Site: brandenburg
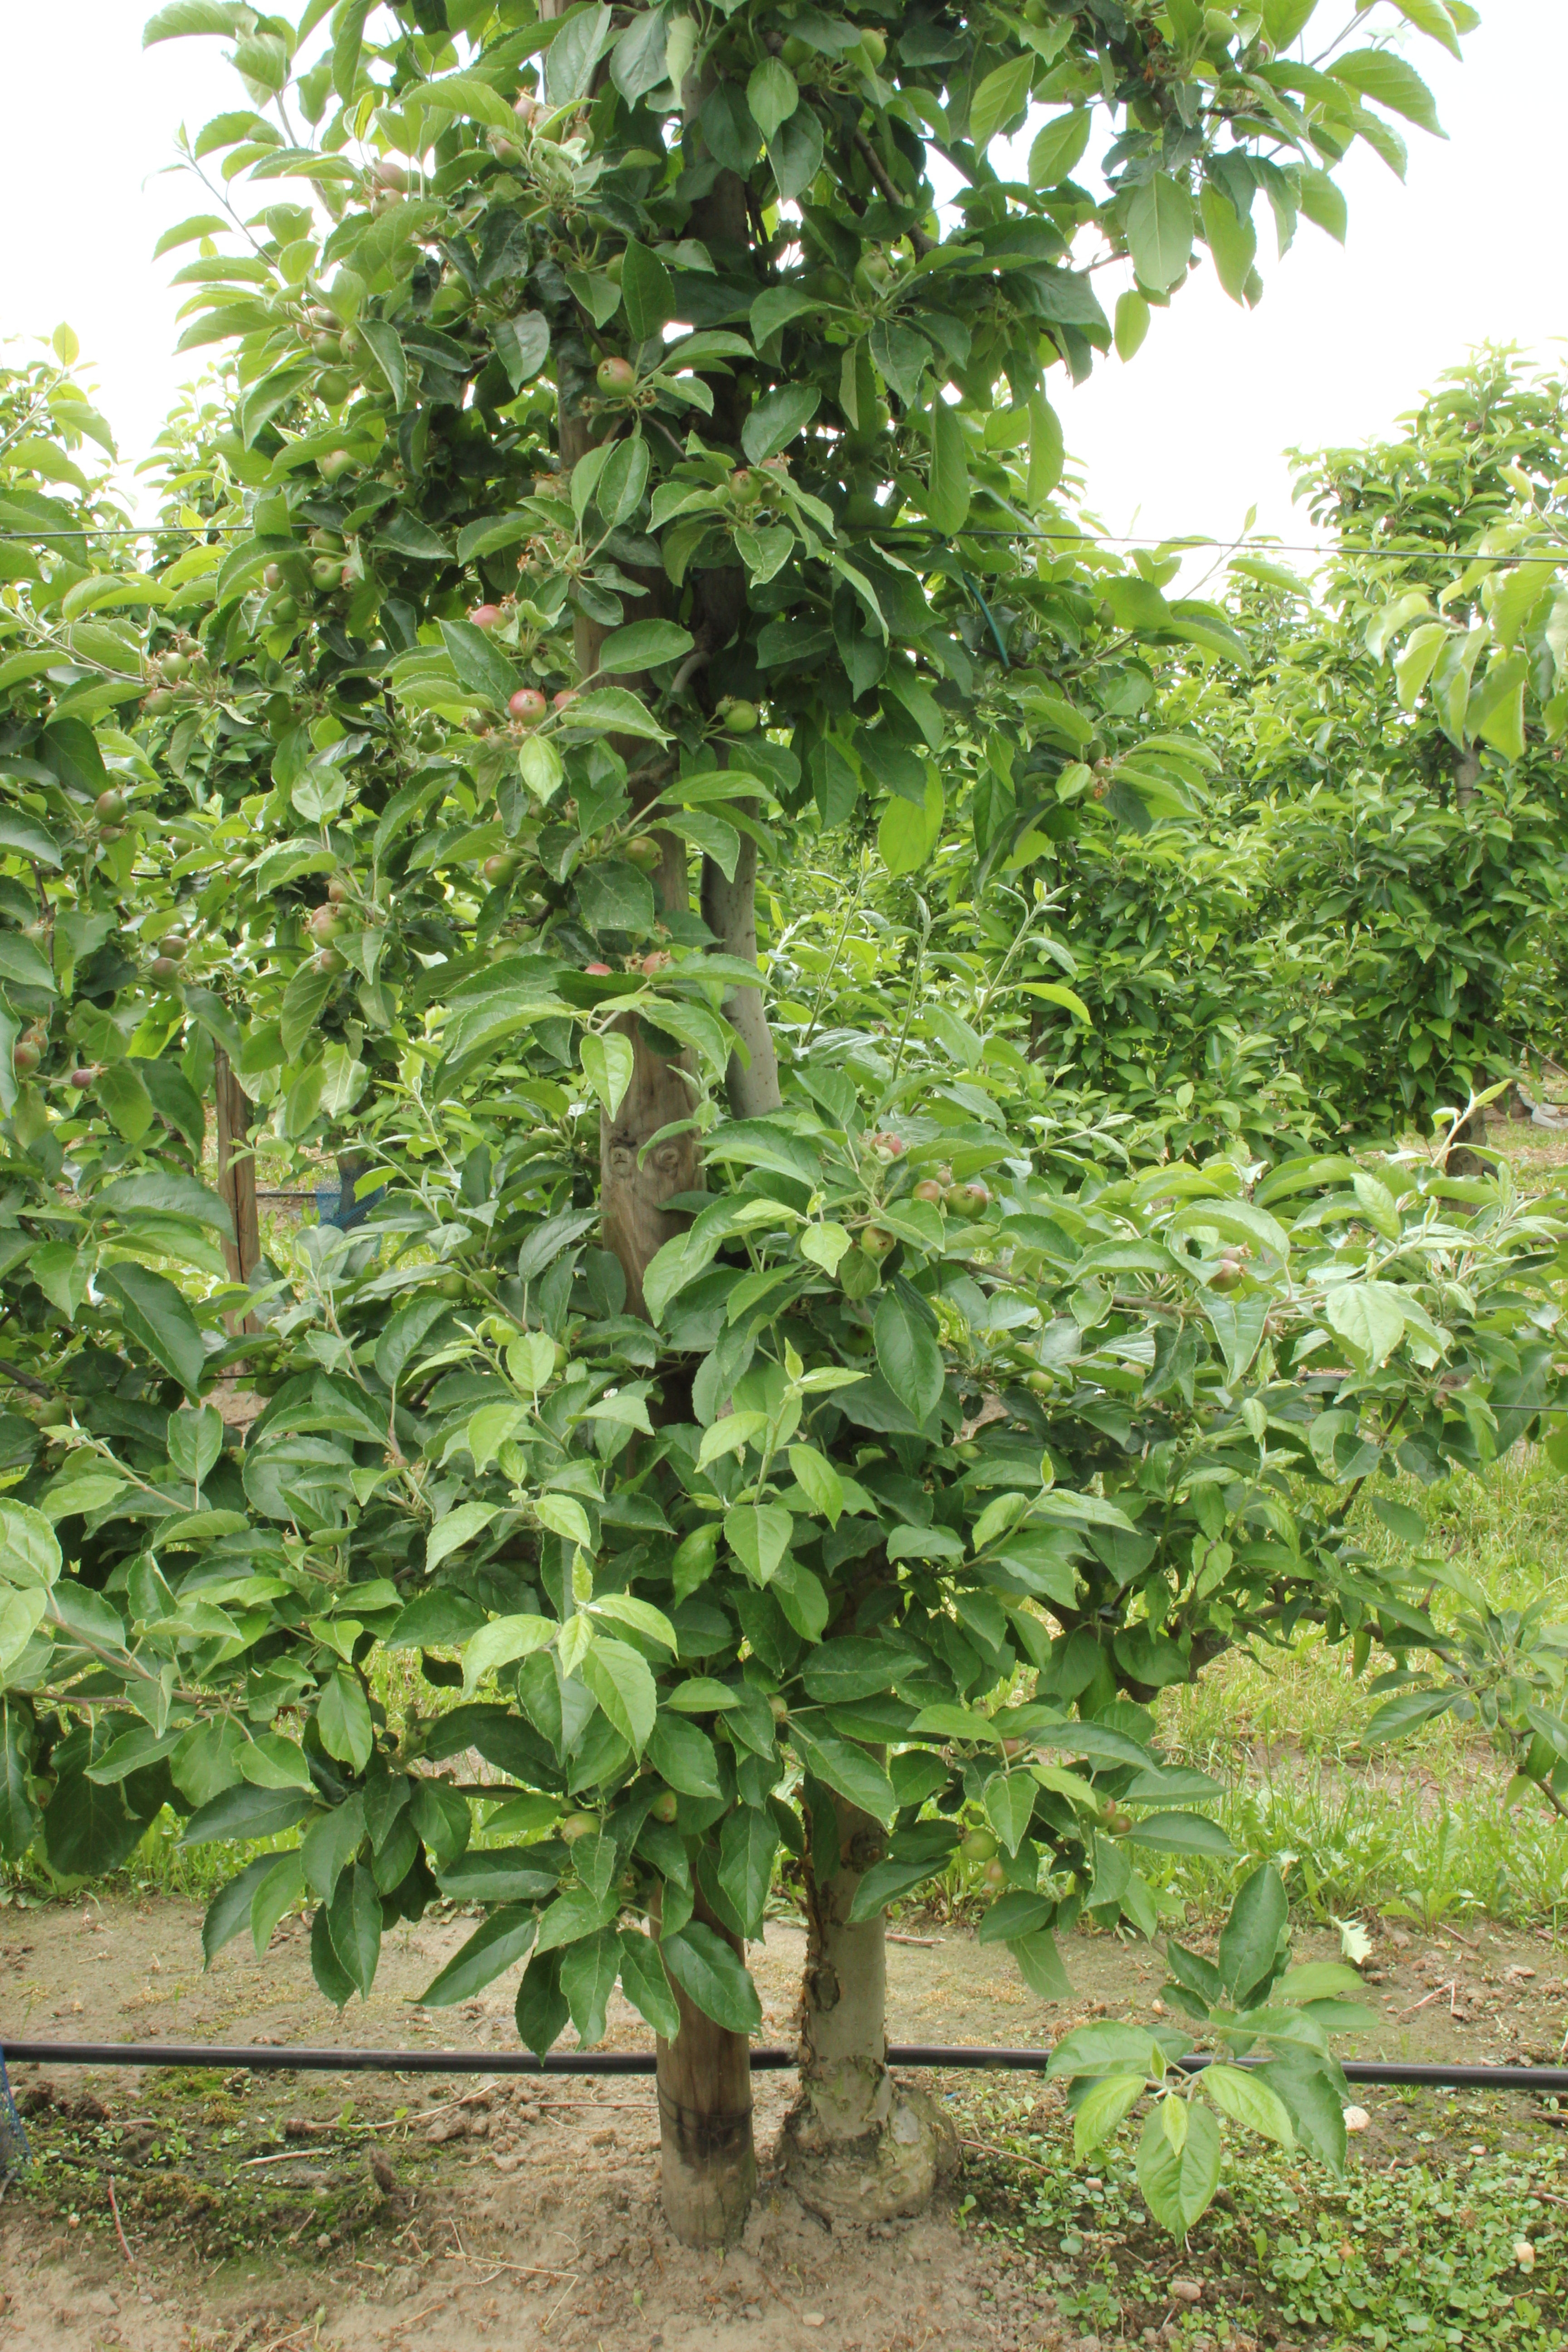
Growth stage (BBCH 72): Development of fruit